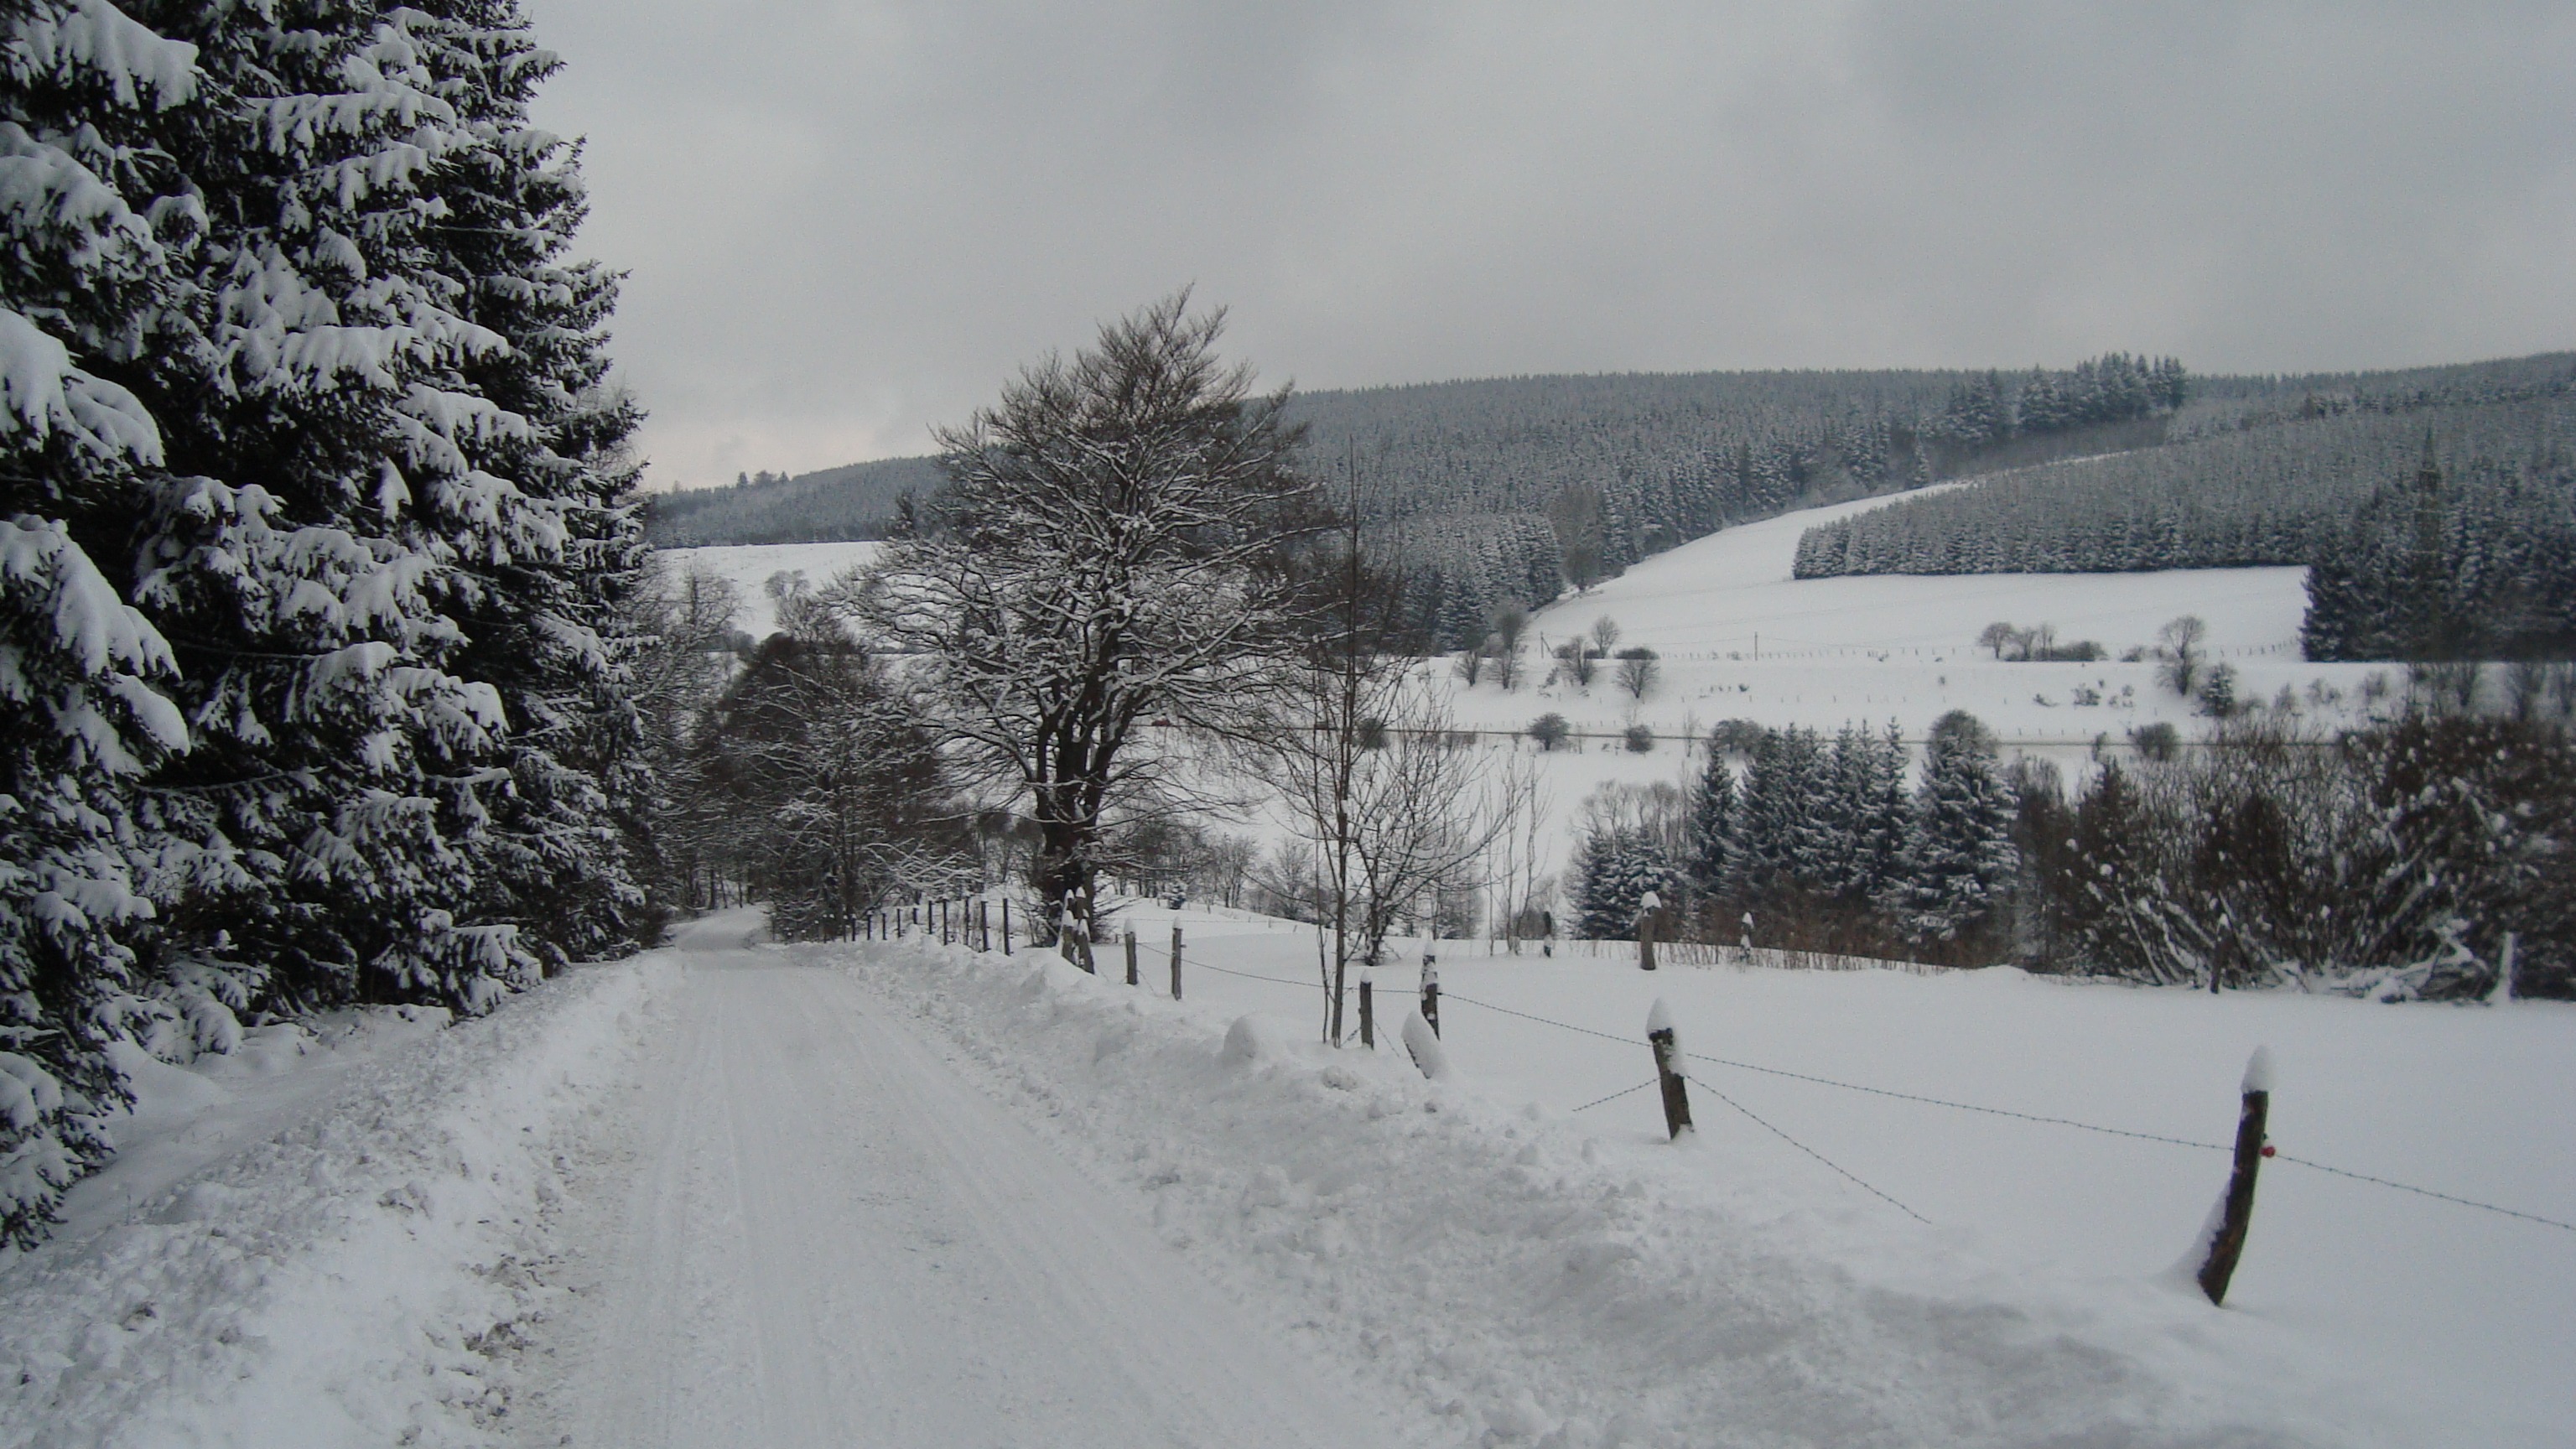
landscape, snow, winter, weather, season, footwear, germany, blizzard, piste, freezing, cross country skiing, nordic skiing, winterberg, geological phenomenon, winter storm